Eriyodu

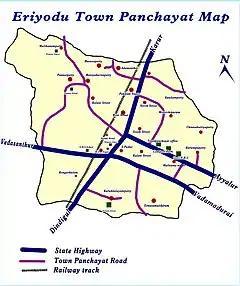
The Eriyodu Town Panchayat map

Eriyodu has two government schools and two private primary schools. One Government Arts and Science College is also there.